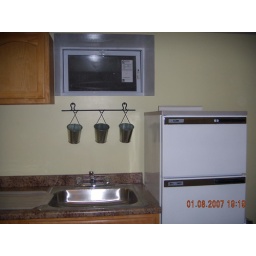
sink and window above